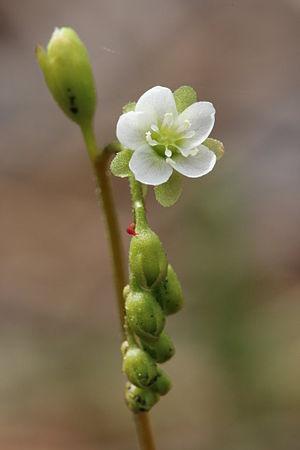
Le Droséra à feuilles rondes ou Rossolis à feuilles rondes est une plante herbacée carnivore de la famille des Droseraceae.